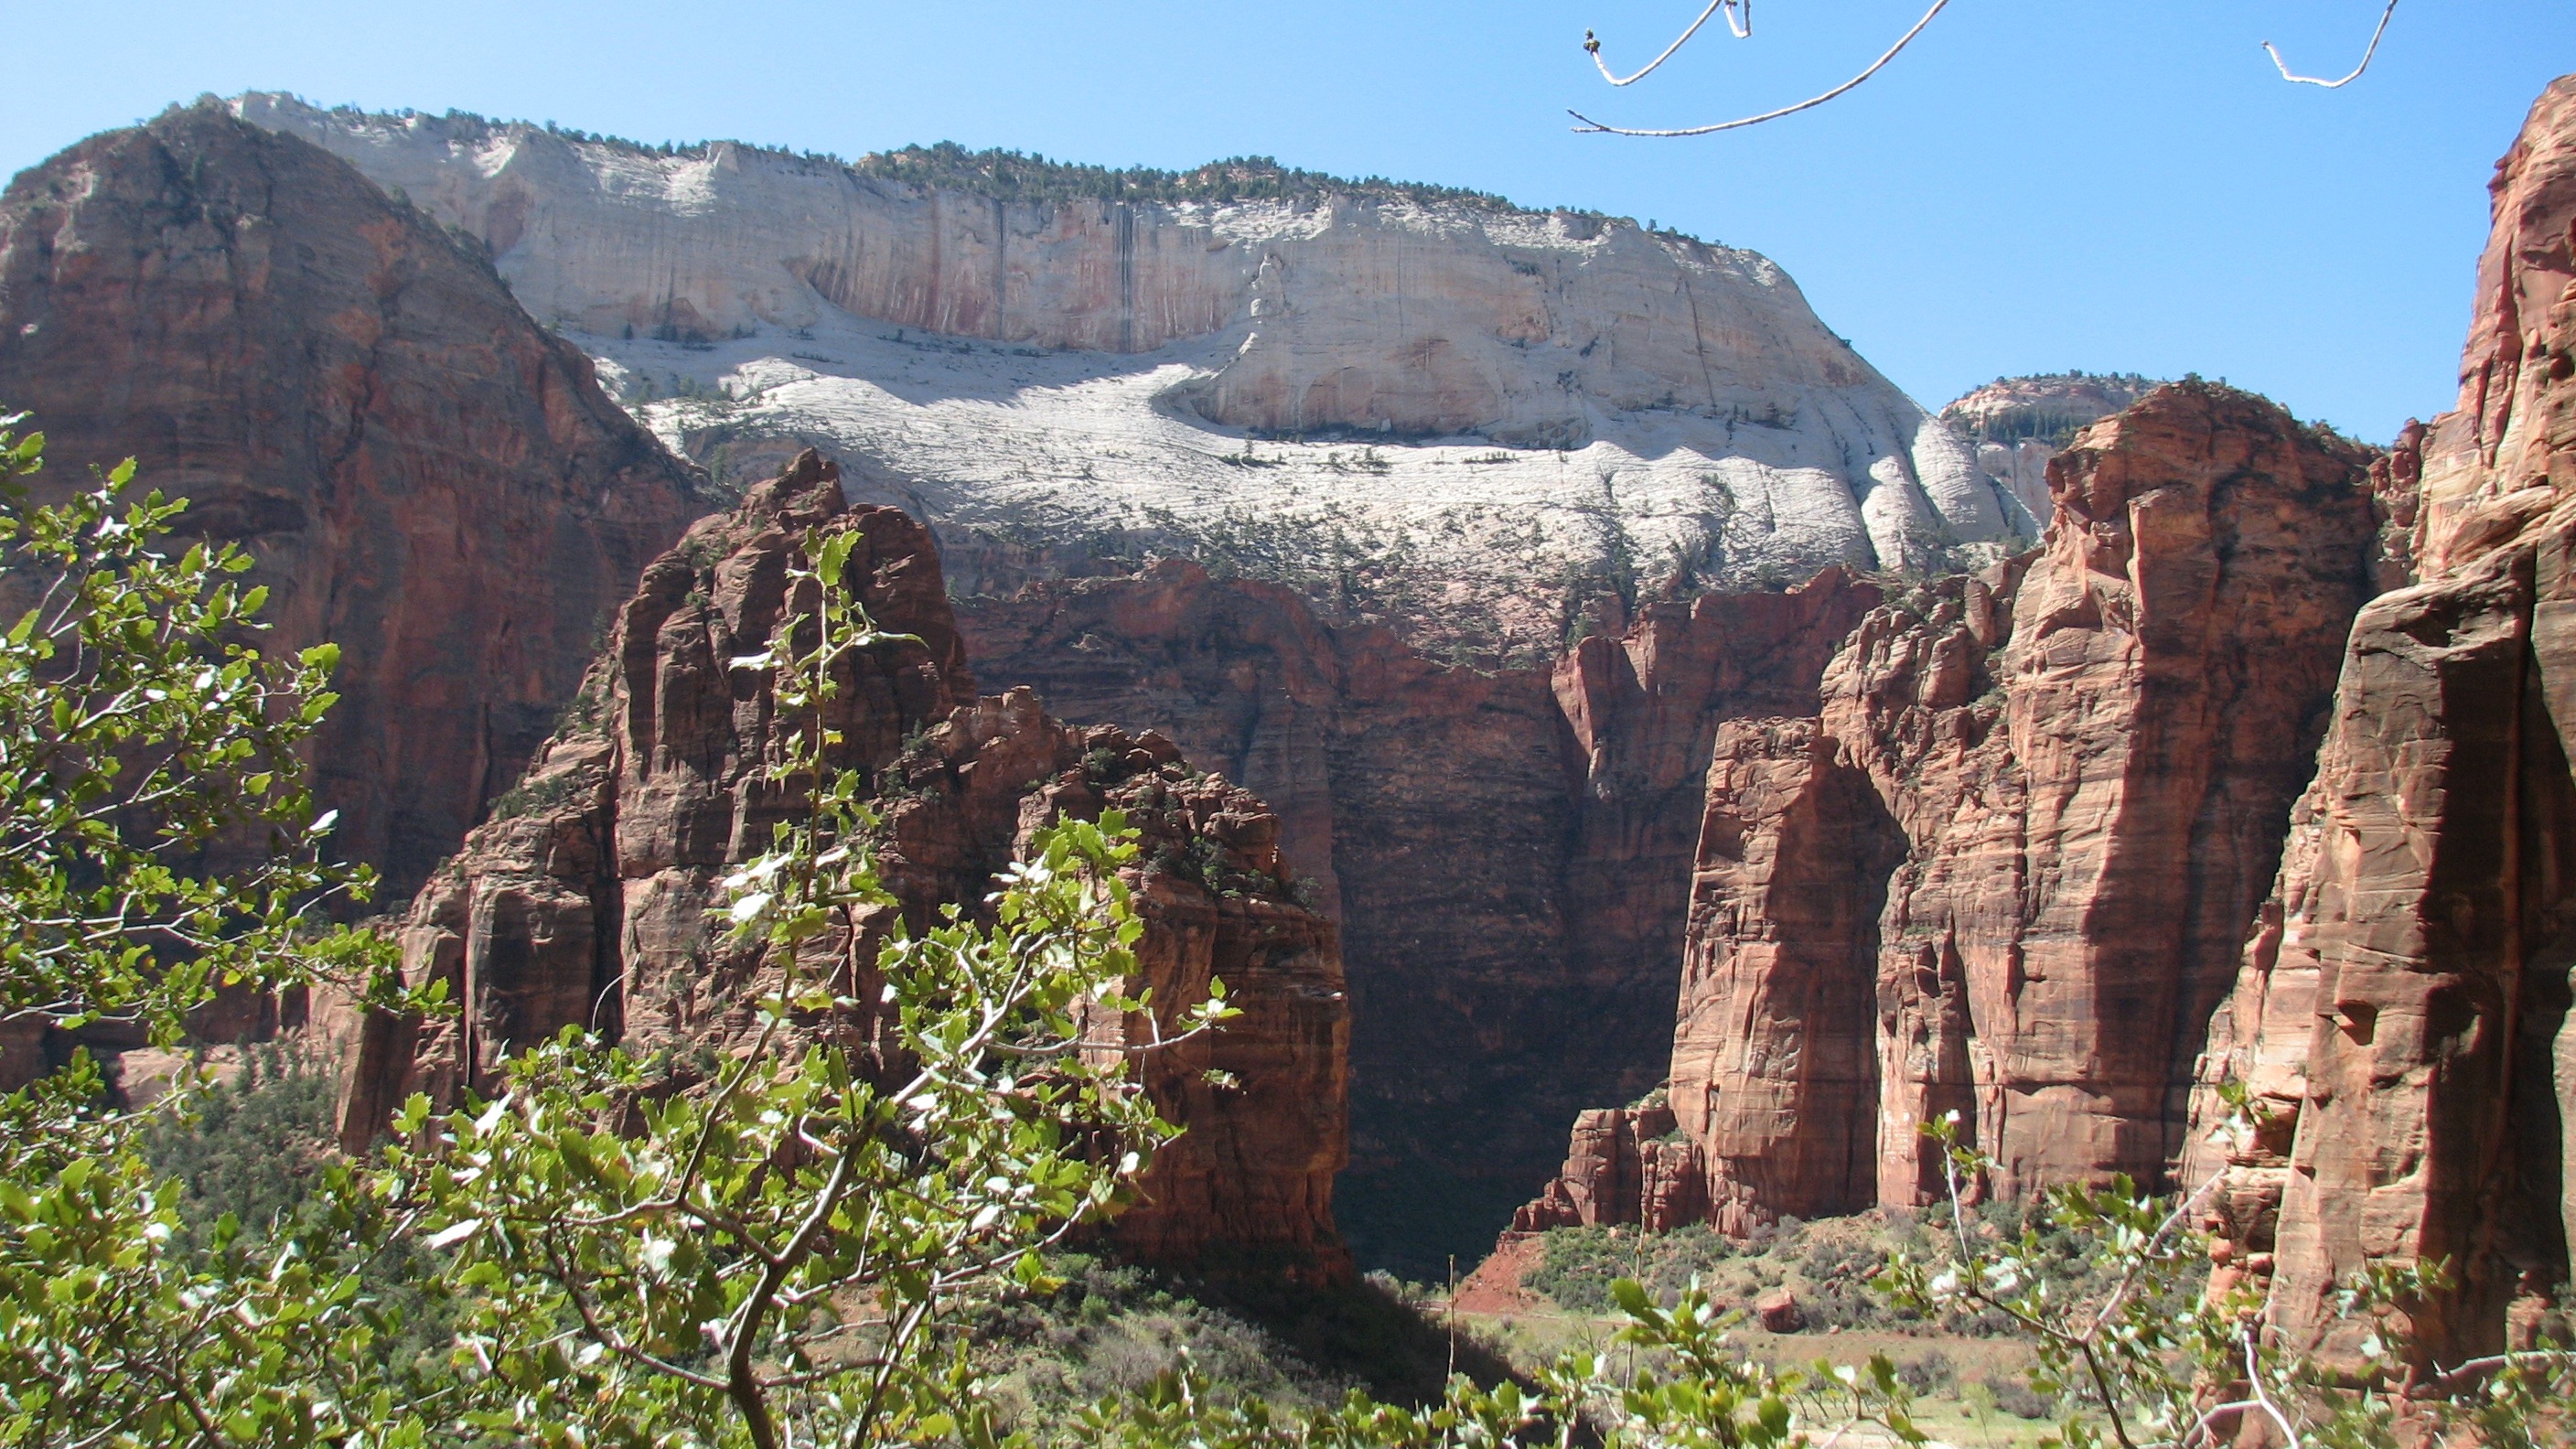
landscape, rock, wilderness, mountain, hiking, trail, valley, formation, cliff, arch, park, canyon, terrain, national park, great, geology, mountains, plateau, strong, high mountains, wadi, powerful, landform, geographical feature